2002 FA Community Shield

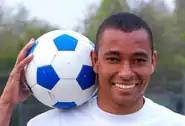
Arsenal midfielder Gilberto Silva scored the only goal of the game, on his debut.

Arsenal won the toss and kicked off. Within the first three minutes they fashioned their first opening: Wiltord found space outside the Liverpool box, yet failed to give the ball to Henry, as the through ball was cleared. Gerrard was booked for a tackle on Vieira in the sixth minute, which left the Frenchman seeking medical attention and moments after, he caught Henry late with a similar lunge; Gerrard was given the benefit of the doubt by the referee. Bergkamp volleyed the ball "from close range" which was blocked by defender Abel Xavier and two of his efforts were saved in quick succession by Jerzy Dudek after the 20-minute mark. Liverpool managed their first shot on target before the half-hour: a shot from Emile Heskey which hit goalkeeper David Seaman's chest. After a quiet period towards the end of the first half, Ray Parlour went close to giving Arsenal the lead, through a long-range shot that missed the post by fractions. A move from Arsenal soon after concluded with Wiltord firing the ball straight at Dudek, having been under pressure by Djimi Traoré.